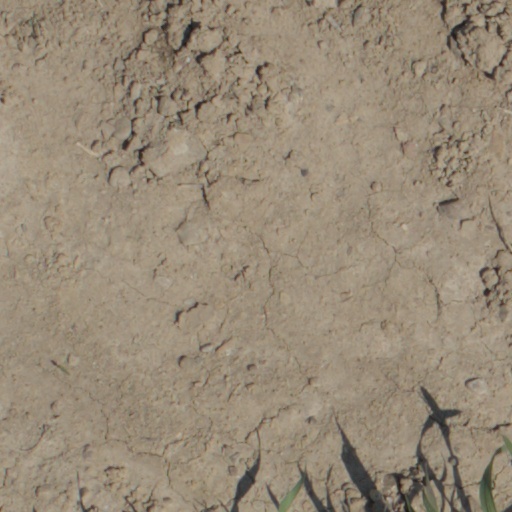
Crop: wheat